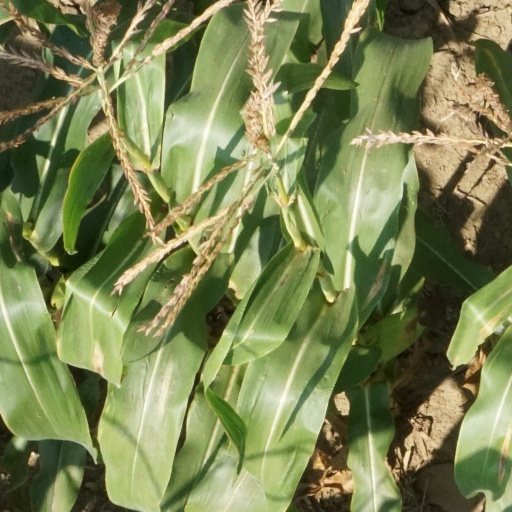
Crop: maize; corn